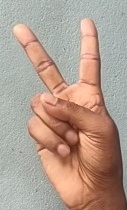
ASL sign: V